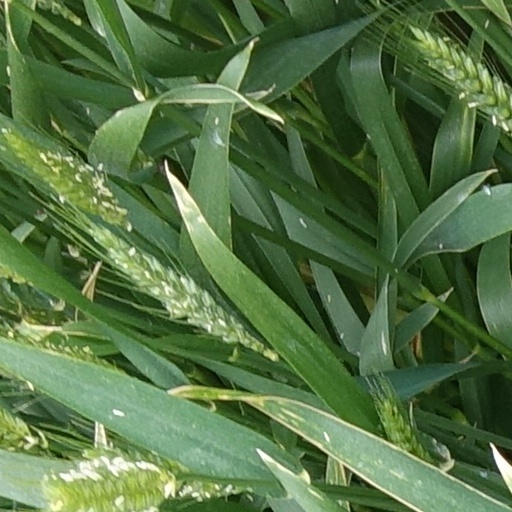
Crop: wheat